History of Oxford

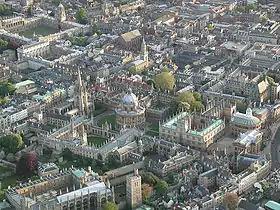

The history of Oxford in England dates back to its original settlement in the Saxon period. Originally of strategic significance due to its controlling location on the upper reaches of the River Thames at its junction with the River Cherwell. The town grew in national importance during the Norman period. The University of Oxford was established in the 12th century and would eventually dominate the activity within the town, this also resulted in several town and gown conflicts. The city was besieged during The Anarchy in 1142 and Oxford Castle was attacked during the Barons War in the early 13th century. Oxford was greatly affected during the English Reformation, brought on by Henry VIII in his dissolution of the monasteries. The town also played an important role in the English Civil War, where it experienced another siege when it housed the court of Charles I.